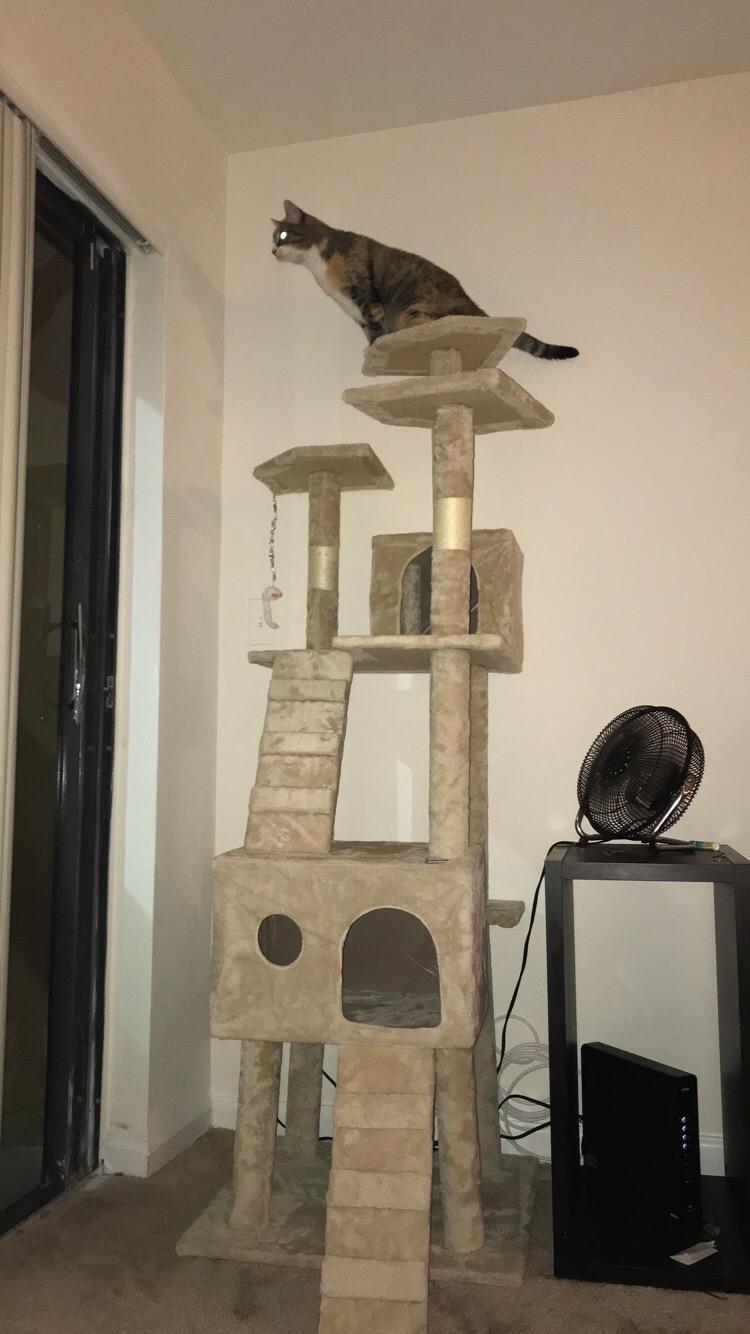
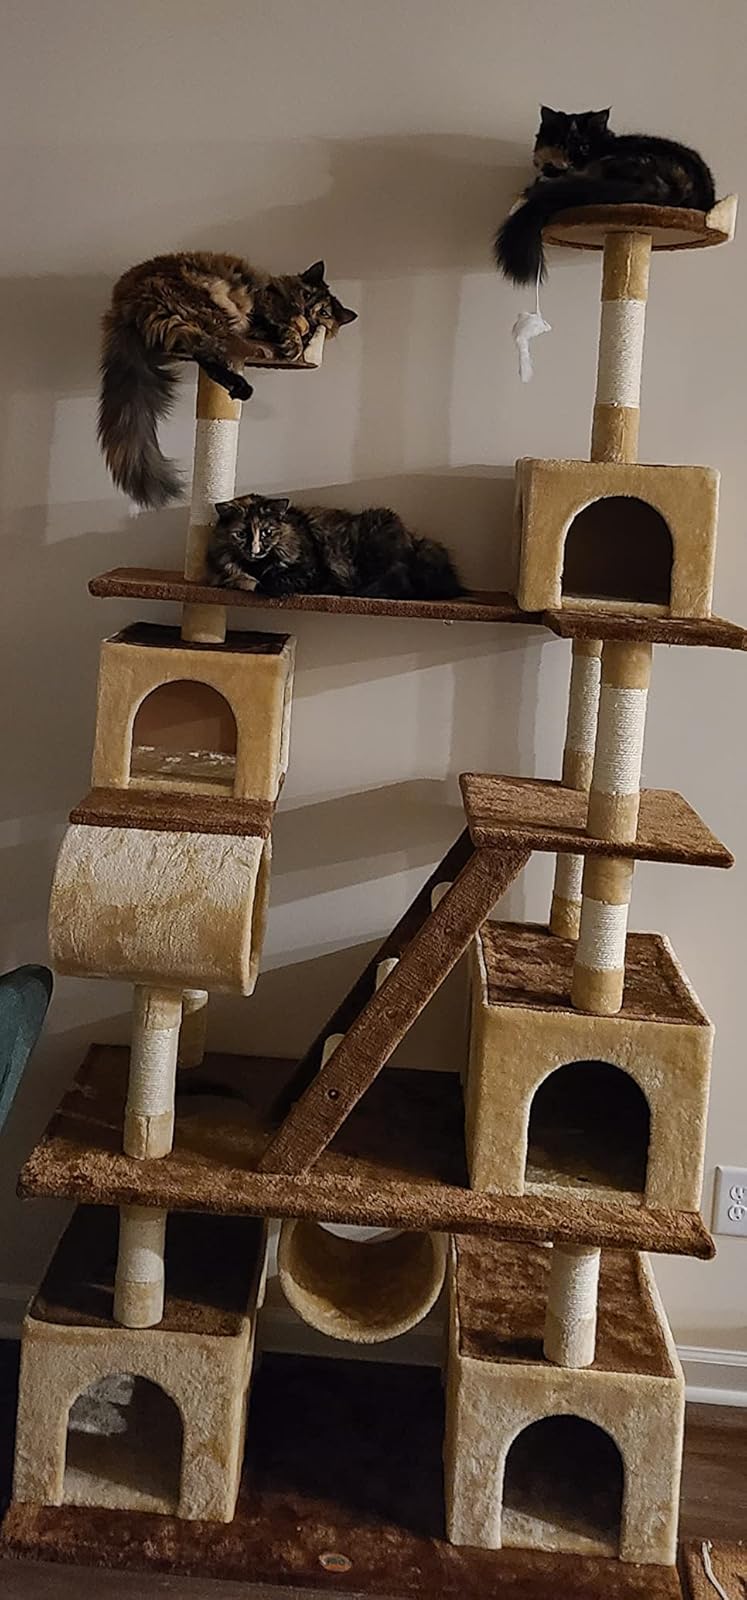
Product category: items_cat tree
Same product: no